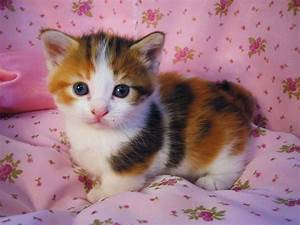
Label: cat